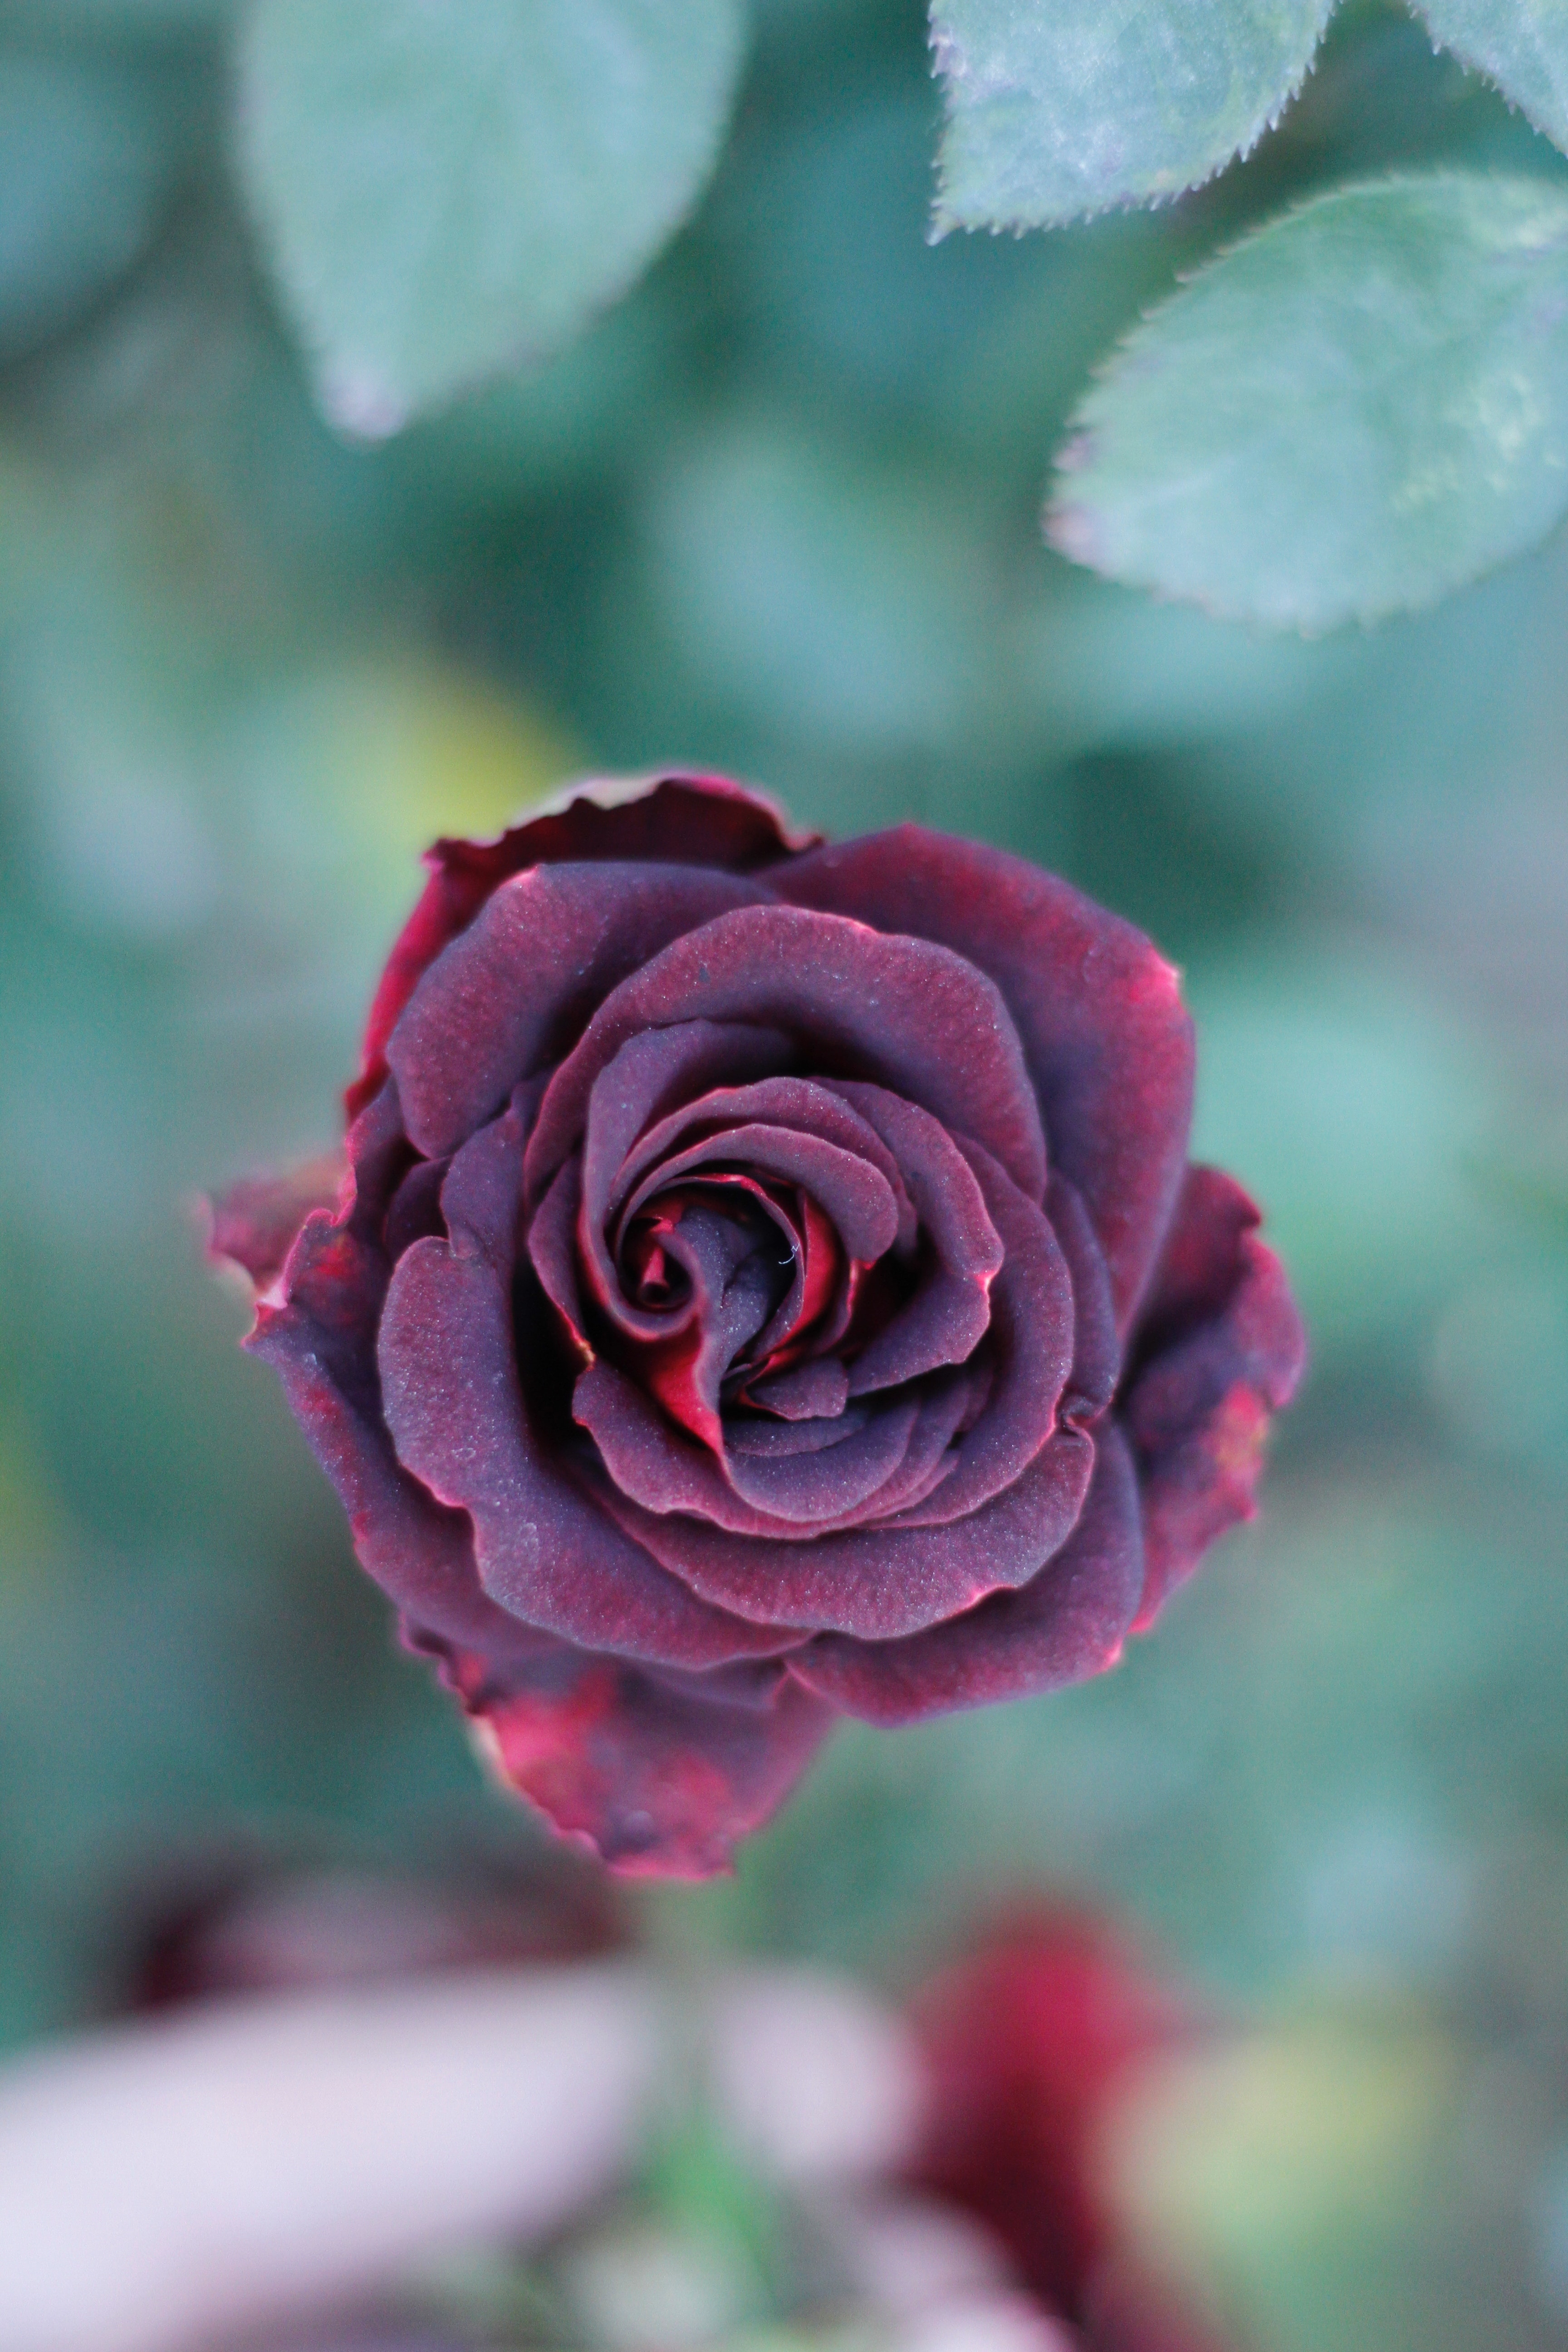
flower, flowering plant, garden roses, petal, pink, rose, red, floribunda, rose family, plant, Hybrid tea rose, botany, china rose, rosa centifolia, rose order, japanese camellia, leaf, spring, camellia, branch, plant stem, rosa wichuraiana, annual plant, theaceae, perennial plant